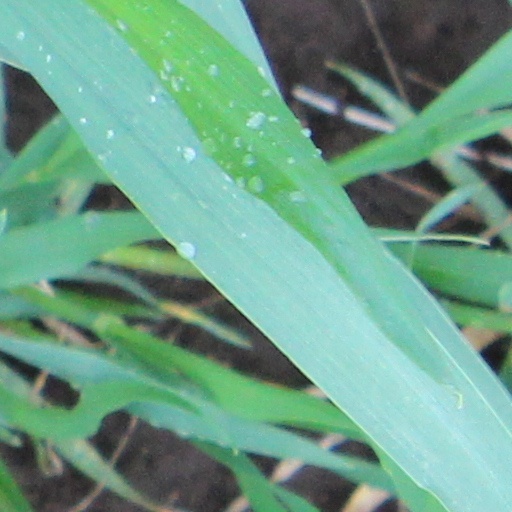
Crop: wheat